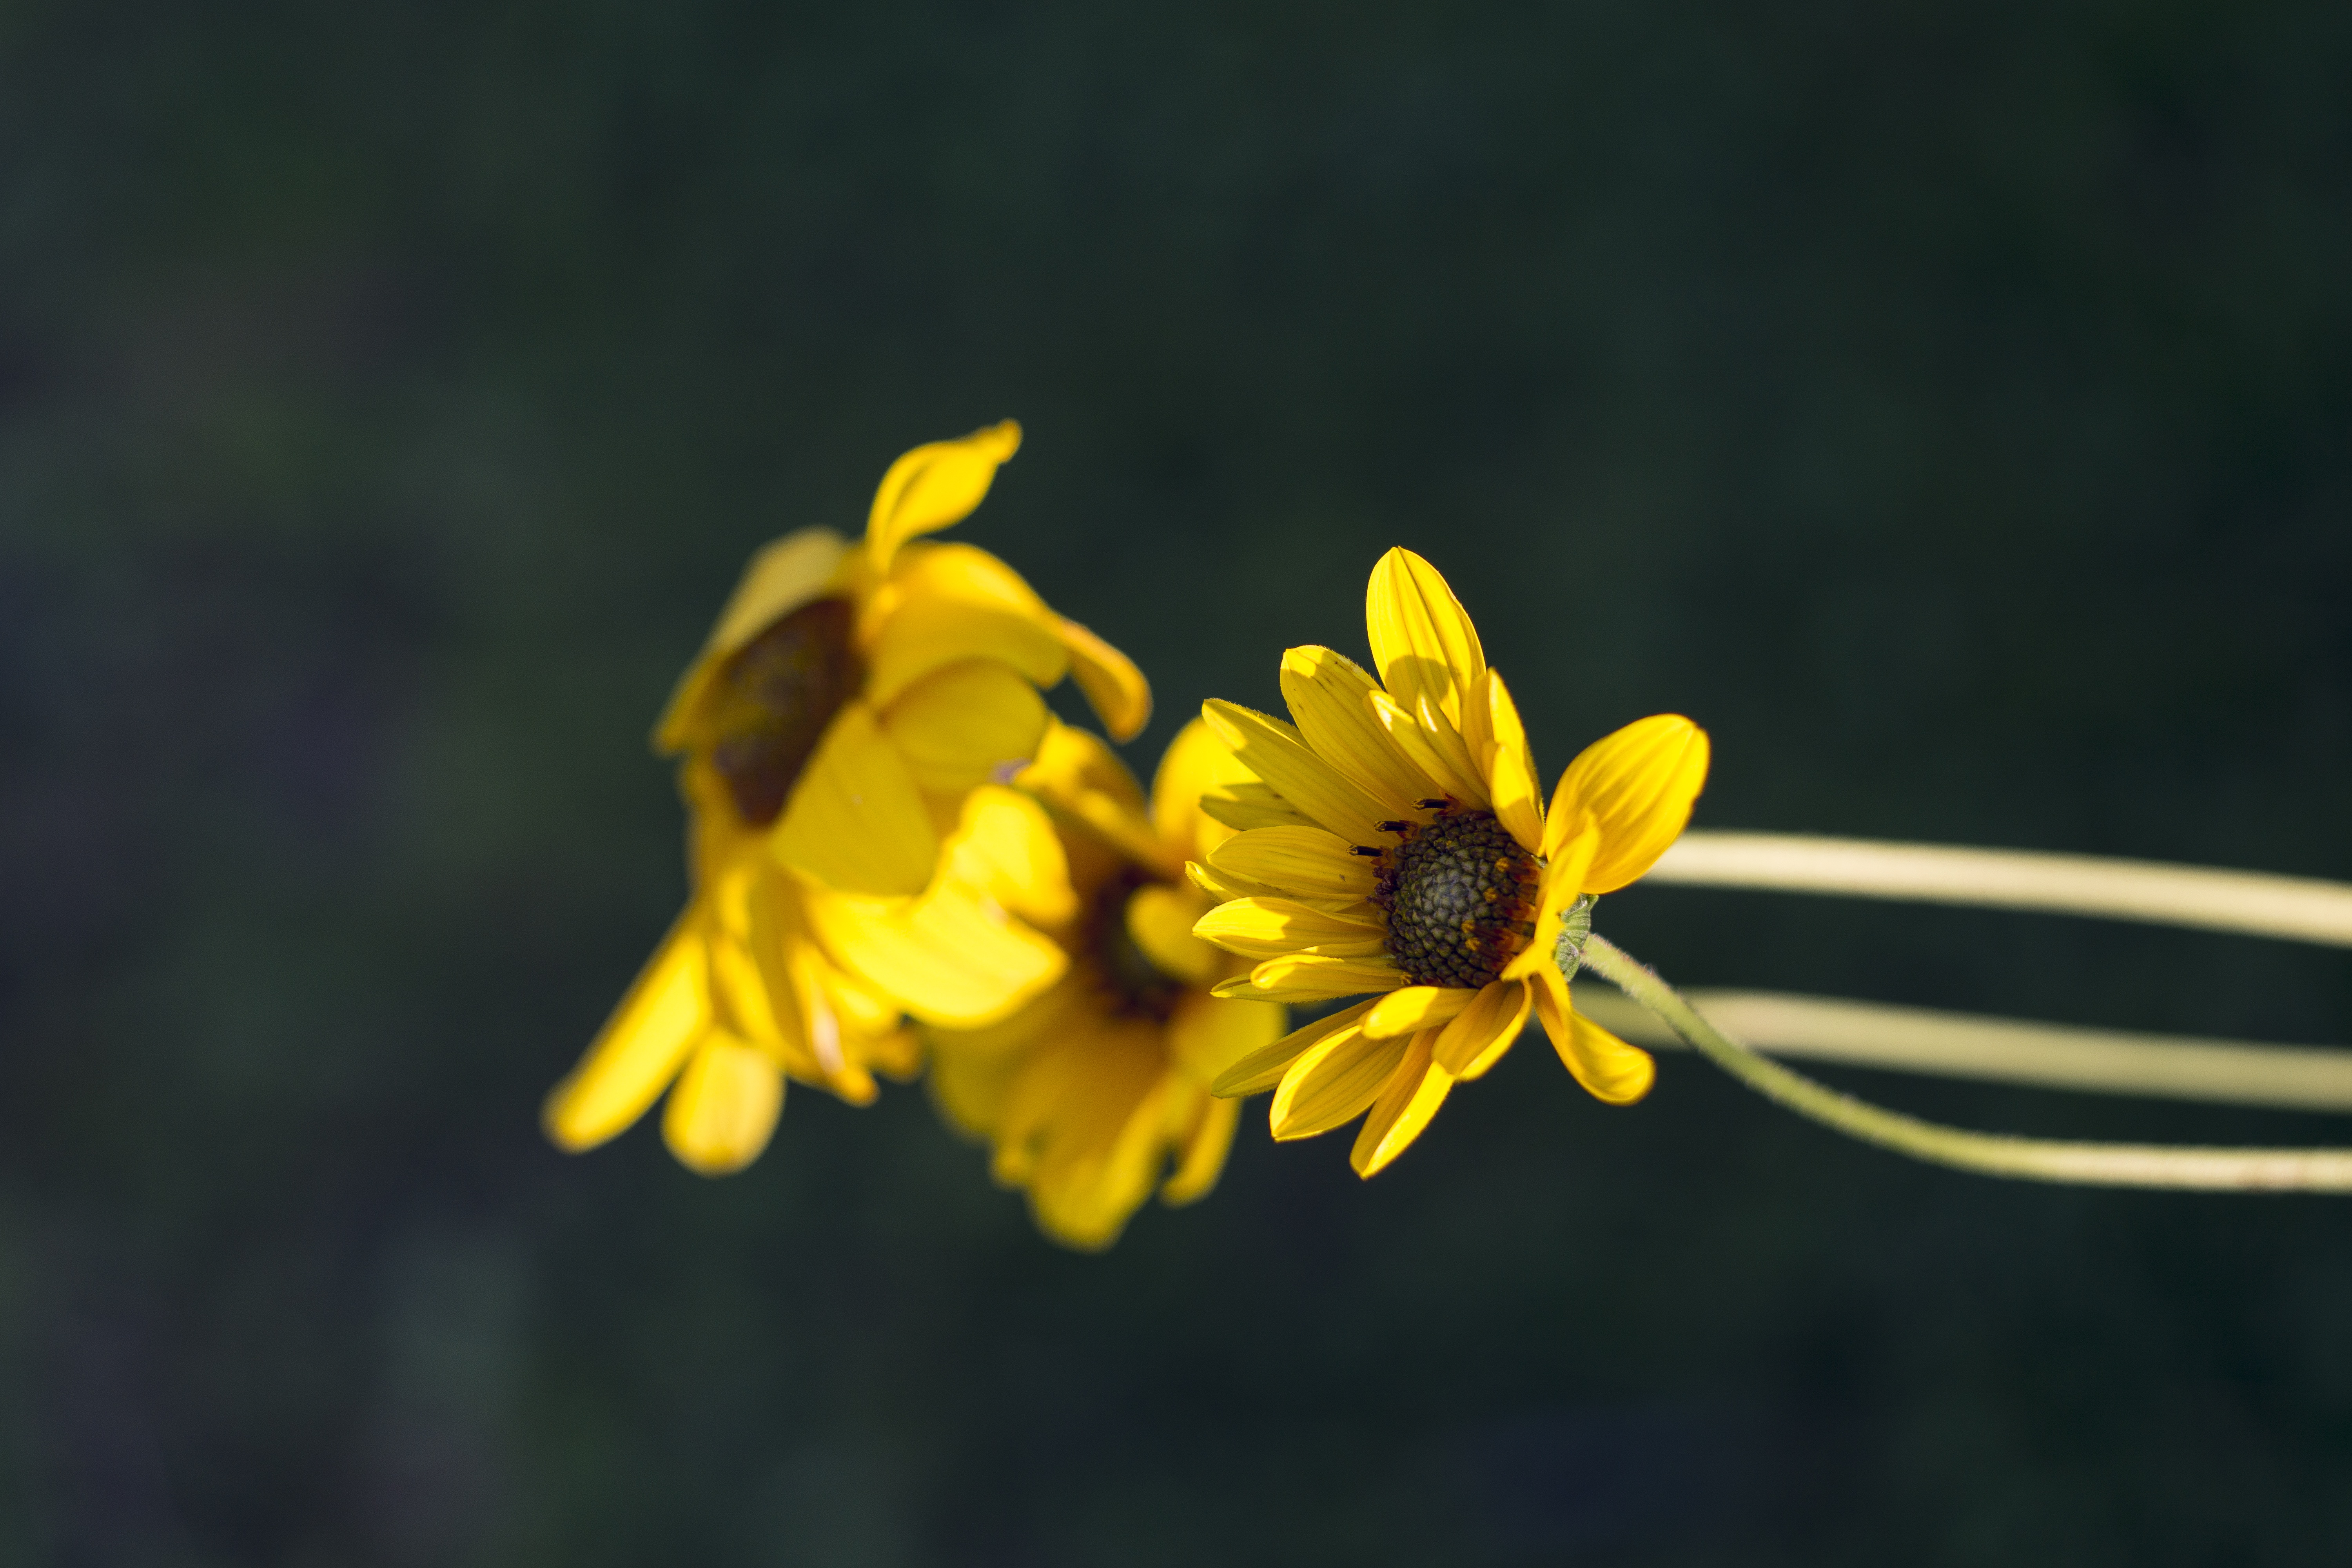
nature, blossom, plant, photography, sunlight, leaf, flower, petal, bloom, pollen, botany, yellow, garden, flora, wildflower, close up, macro photography, flowering plant, daisy family, plant stem, land plant